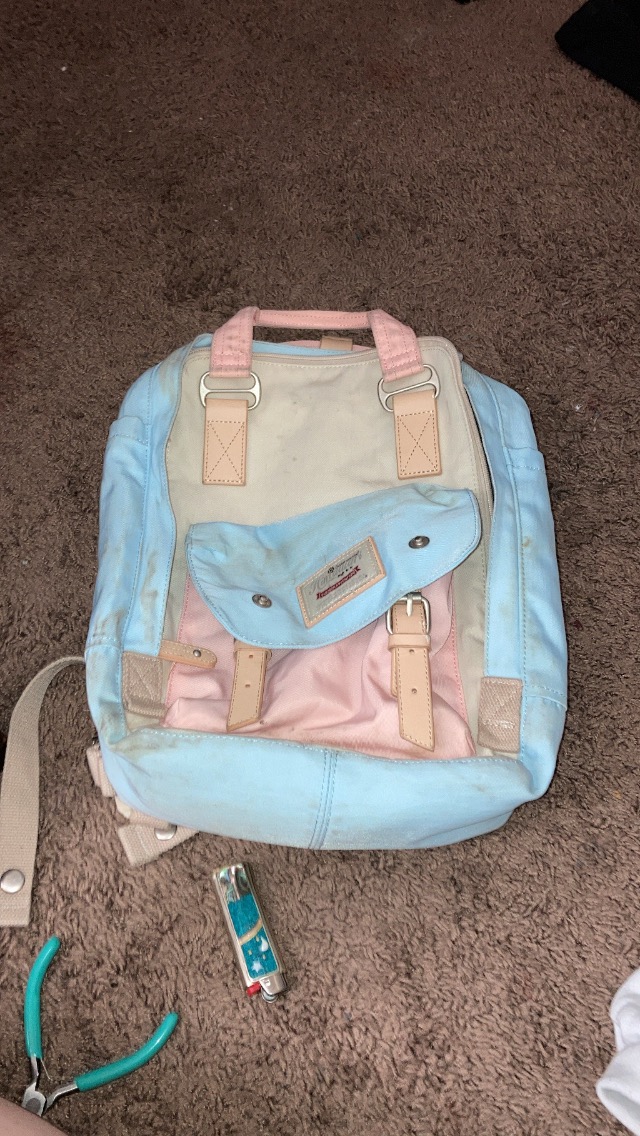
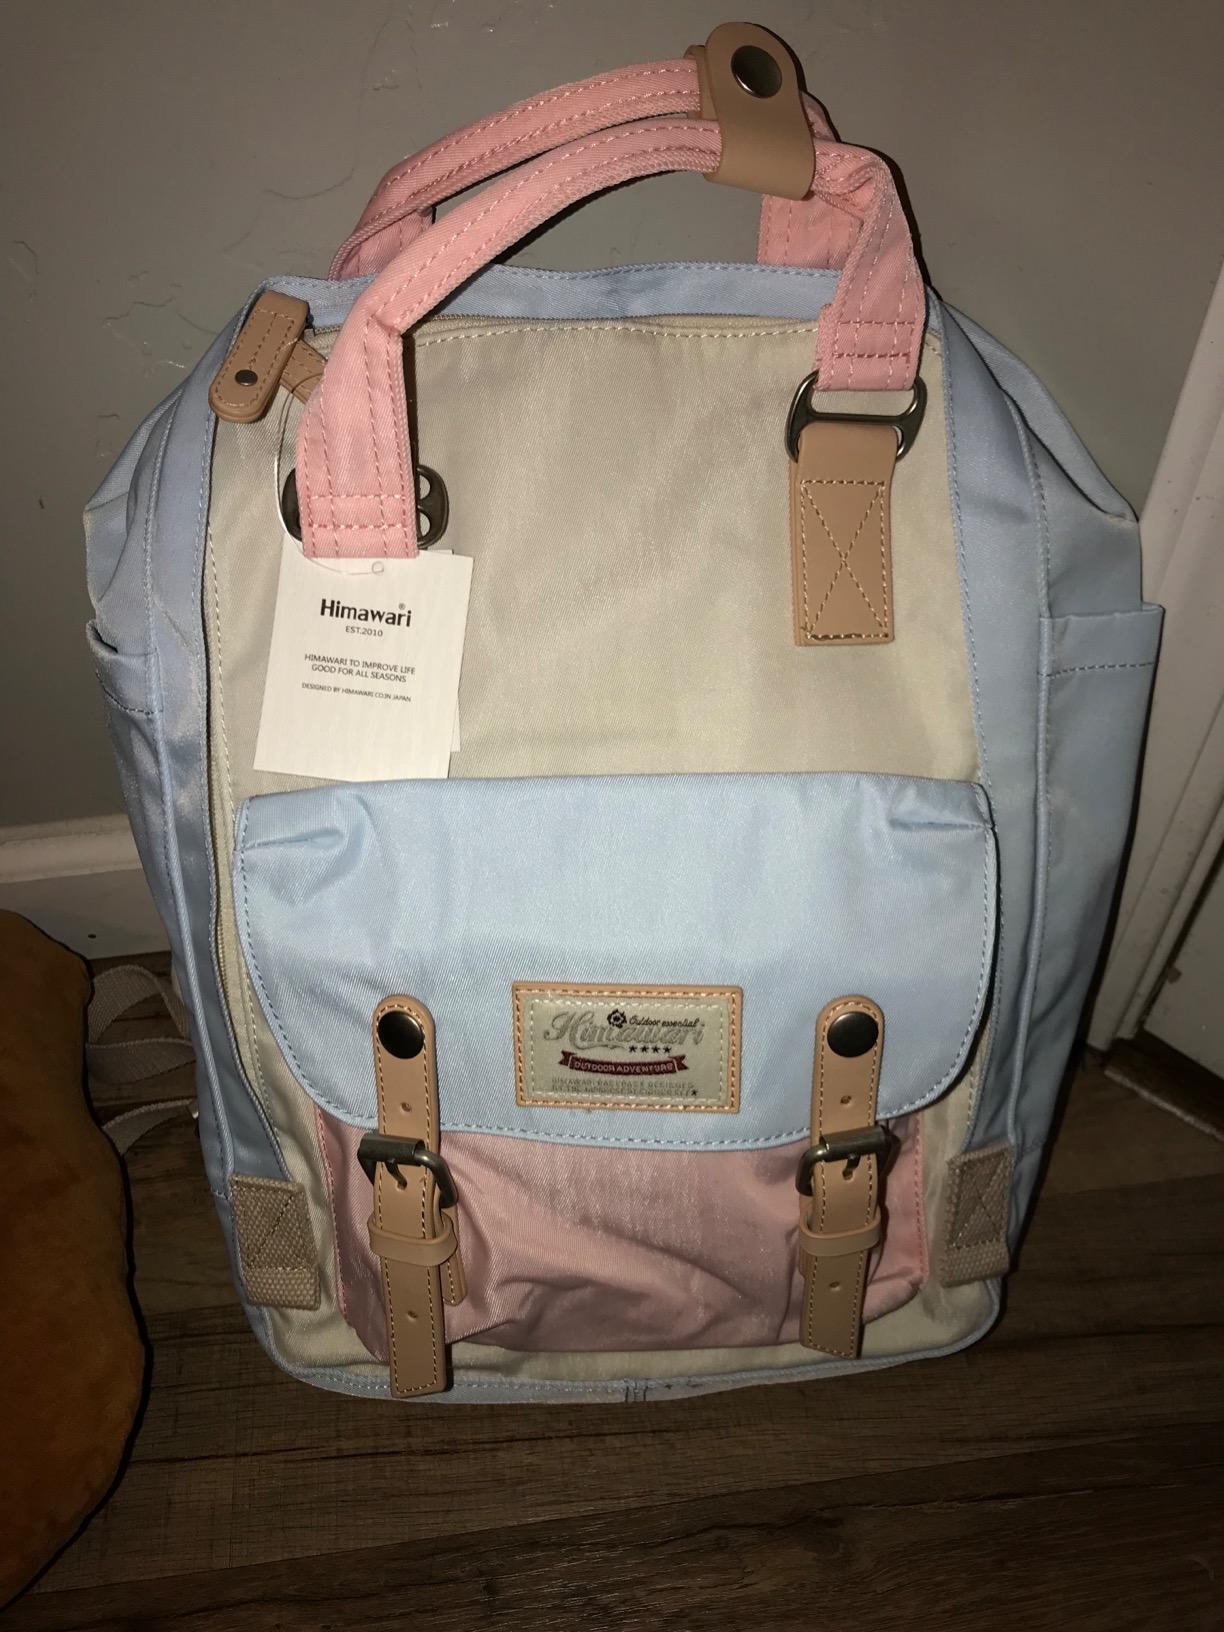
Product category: bag
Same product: yes